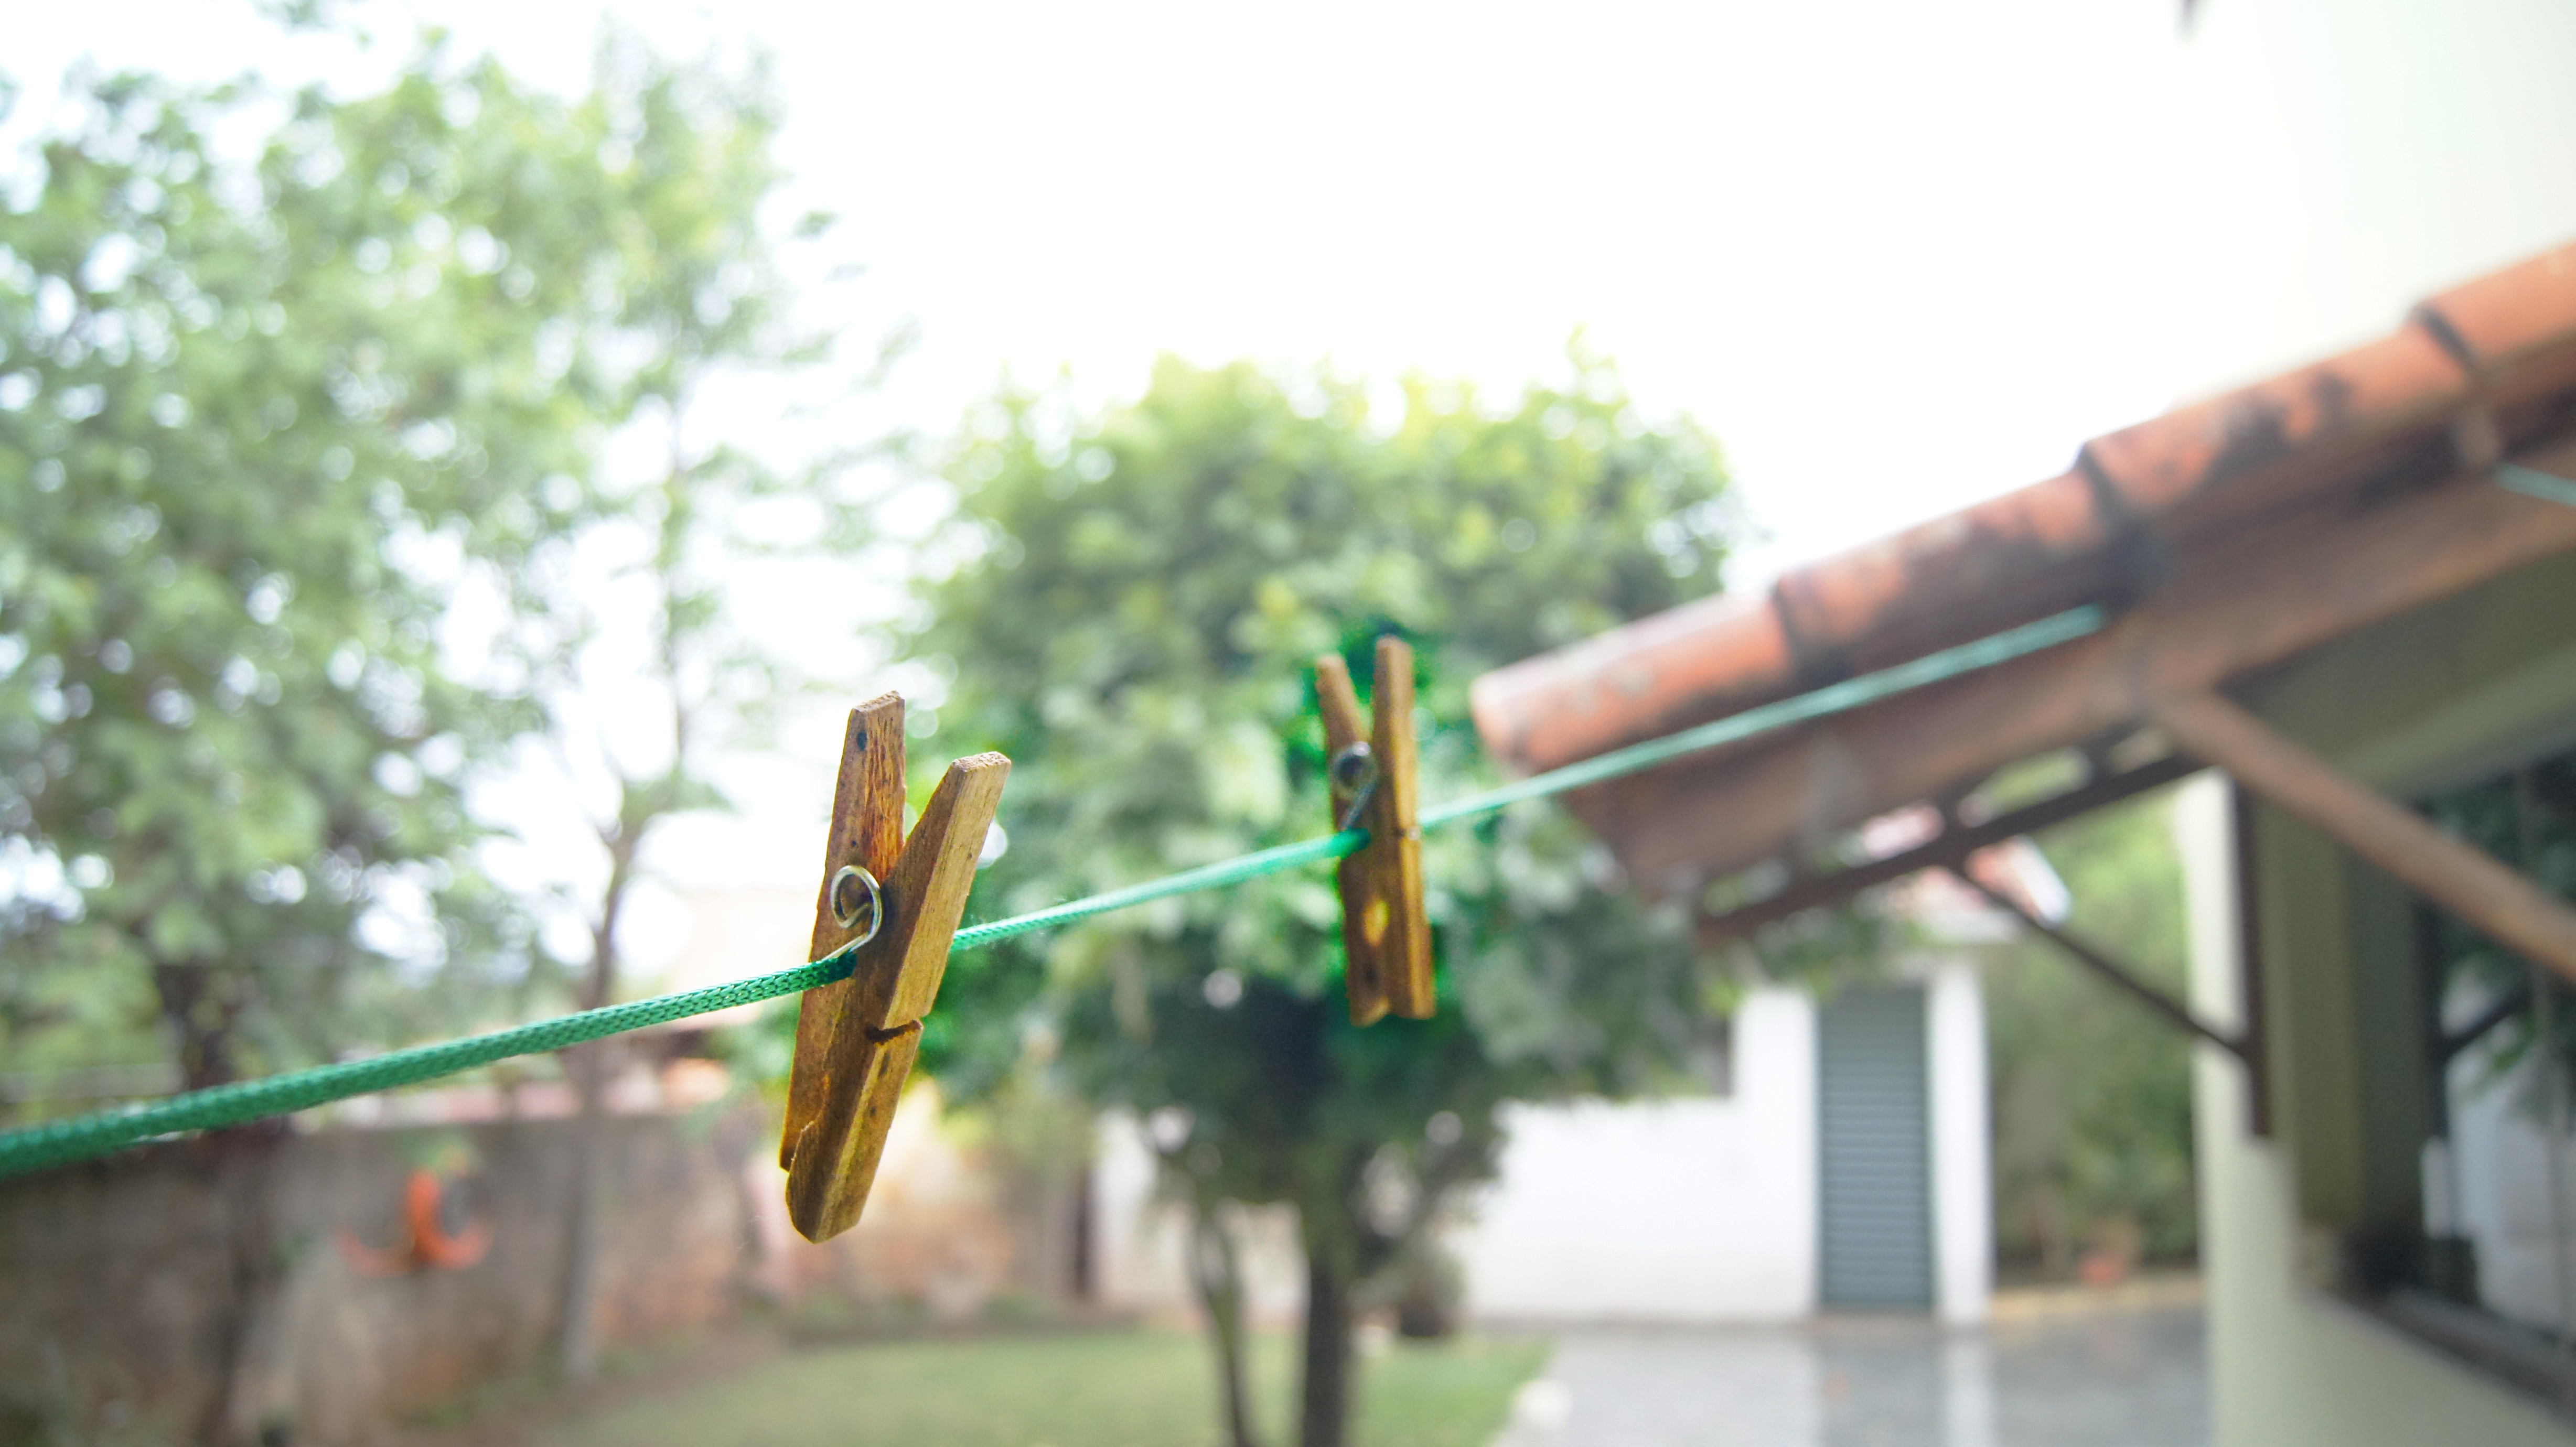
green, man made object